Fibre to the office

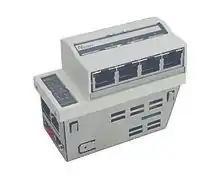
An FTTO Switch with 4 Gigabit user twisted pair ports + SFP and TP uplink ports

FTTO is a hybrid network involving fibre optic cabling (pre-terminated or extractable cables) and copper twisted pair patch cords with 8P8C connectors. In an FTTO environment, fibre is laid up vertically from the central distribution switch right to the office floor, where it runs horizontally to active FTTO switches at the users' workplaces. The final distance of 3–5 m to the end user desk is bridged using standard 8P8C twisted pair patch cords. There are only two network levels: the core and the access with no aggregation or distribution level in between compared to traditional structured cabling networks.